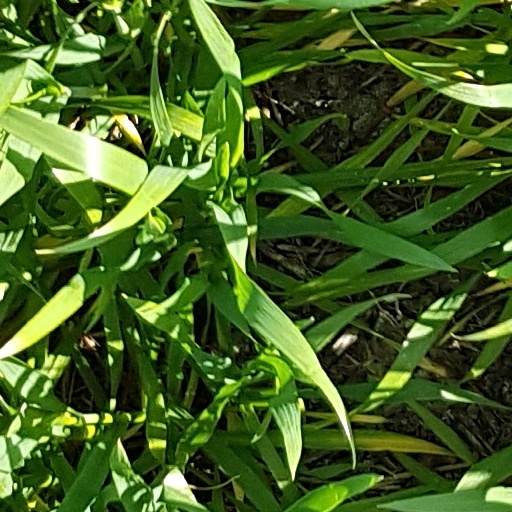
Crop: wheat